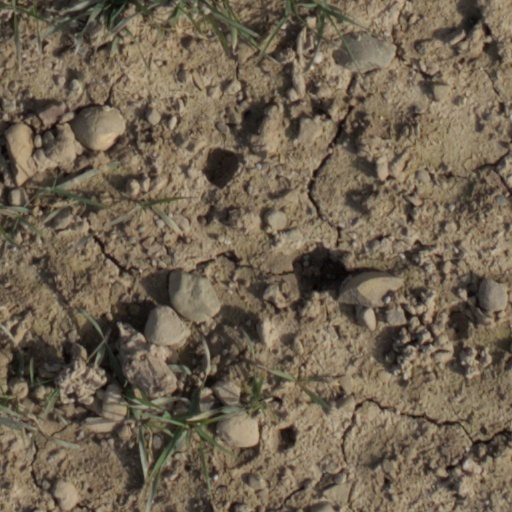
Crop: wheat